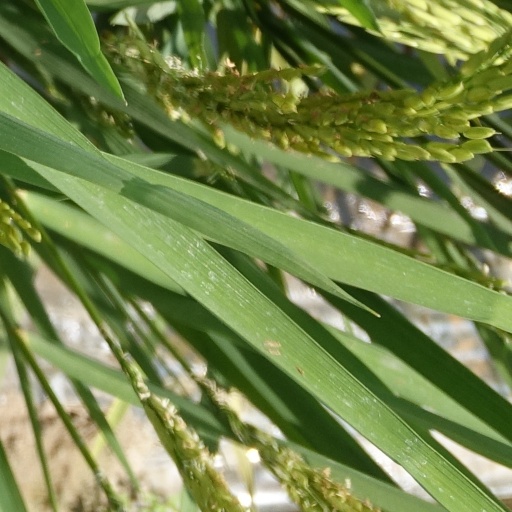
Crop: rice